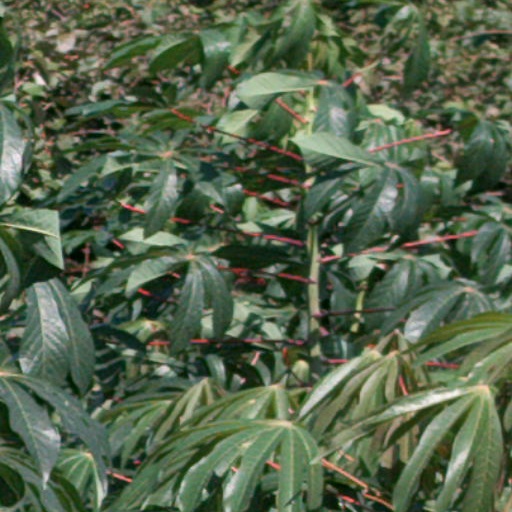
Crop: cassava